Enabling Act of 1933

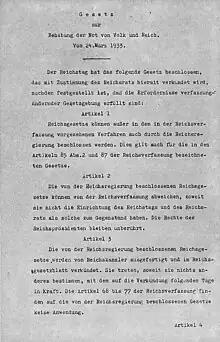
Page 1 of the Enabling Act

As with most of the laws passed in the process of "Gleichschaltung", the Enabling Act is quite short, especially considering its implications. The full text, in German and English, follows: